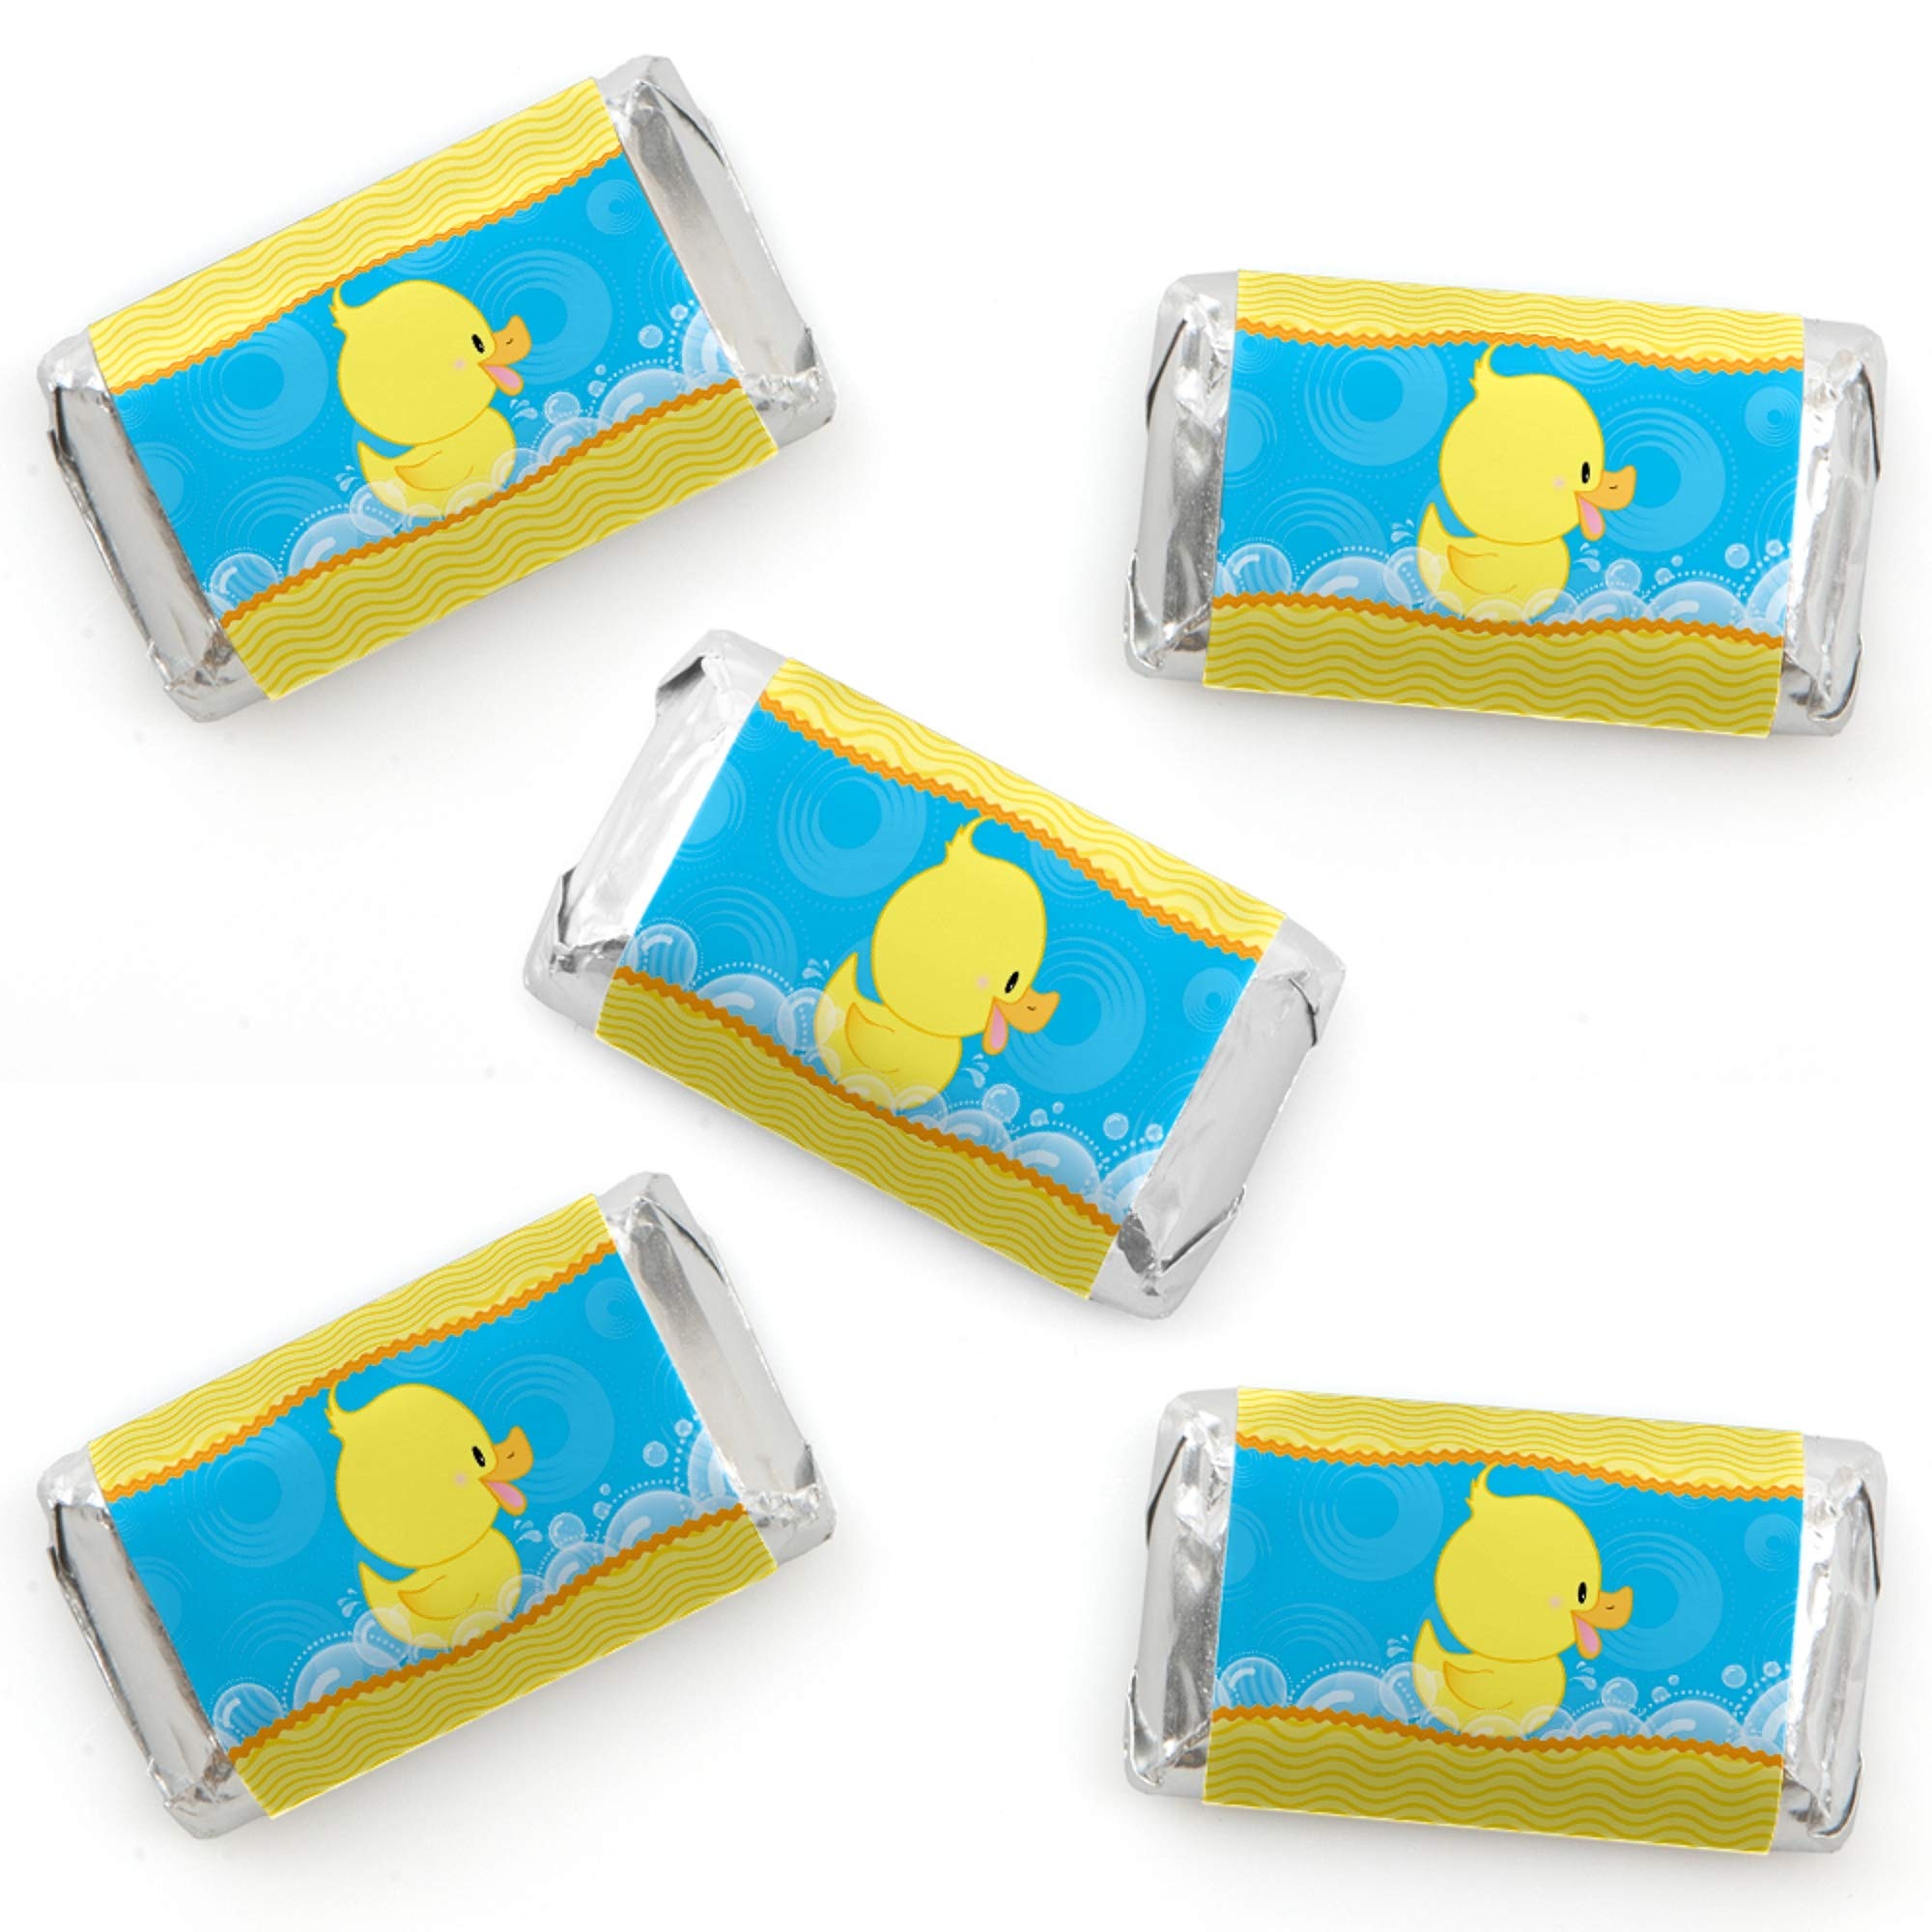
Item Name: Big Dot of Happiness Ducky Duck - Mini Candy Bar Wrapper Stickers - Baby Shower, Birthday Party Small Favors - 40 Count
Bullet Point 1: Ducky Duck Mini Candy Bar Wrappers INCLUDES 40 candy stickers, perfect for styling an adorable rubber duckies candy buffet or unique baby shower or birthday party favors.
Bullet Point 2: Ducky Duck mini candy bar wrappers MEASURE 1.25” wide x 2.75” high and will quickly add a personal touch to all your sweet treats. It is easy to wrap Hershey's Miniature candy bars with these Ducky Duck stickers!
Bullet Point 3: EASY PARTY DECORATIONS: Ducky Duck mini candy bar sticker labels are an easy party decoration to add to your list of party supplies. Scatter decorated miniature candy bars down your dining tables, package in small gift bags as a party favor or display in a pretty bowl at your candy buffet. Get creative with your rubber duck DIY baby shower or birthday party decoration ideas!
Bullet Point 4: PREMIUM PARTY SUPPLIES: Ducky Duck mini candy bar labels are professionally printed on sticker paper with a photo-like shine. They are individually inspected and carefully packaged by hand. Simply wrap each sticker around a miniature chocolate candy bar.
Bullet Point 5: MADE IN THE USA: Ducky Duck - Mini Candy Bar Wrappers Baby Shower or Birthday Party Favors are designed and manufactured at our Wisconsin facility using materials that are Made in the USA. Please Note: Candies are not included but are available at your local grocery store.
Product Description: One of the easiest (and tastiest) do-it-yourself party favors available, our original Ducky Duck themed mini candy bar wrapper sticker labels are a must-have for any baby shower or birthday party. Simply add these mini candy bar wrappers to Hershey's miniature candy bars and easily create a party favor beautiful enough to be scattered in the middle of your tables or placed in a bowl at the cake table as an extra treat. Your guests will love the adorable design. Mini candy bar wrappers are sold in a set of 40, so be sure to order enough for everyone because this is one party favor no one can resist.
Value: 40.0
Unit: Count

Price: 7.99